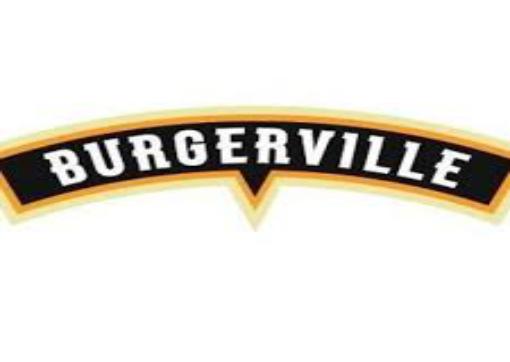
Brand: Burgerville
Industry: Food